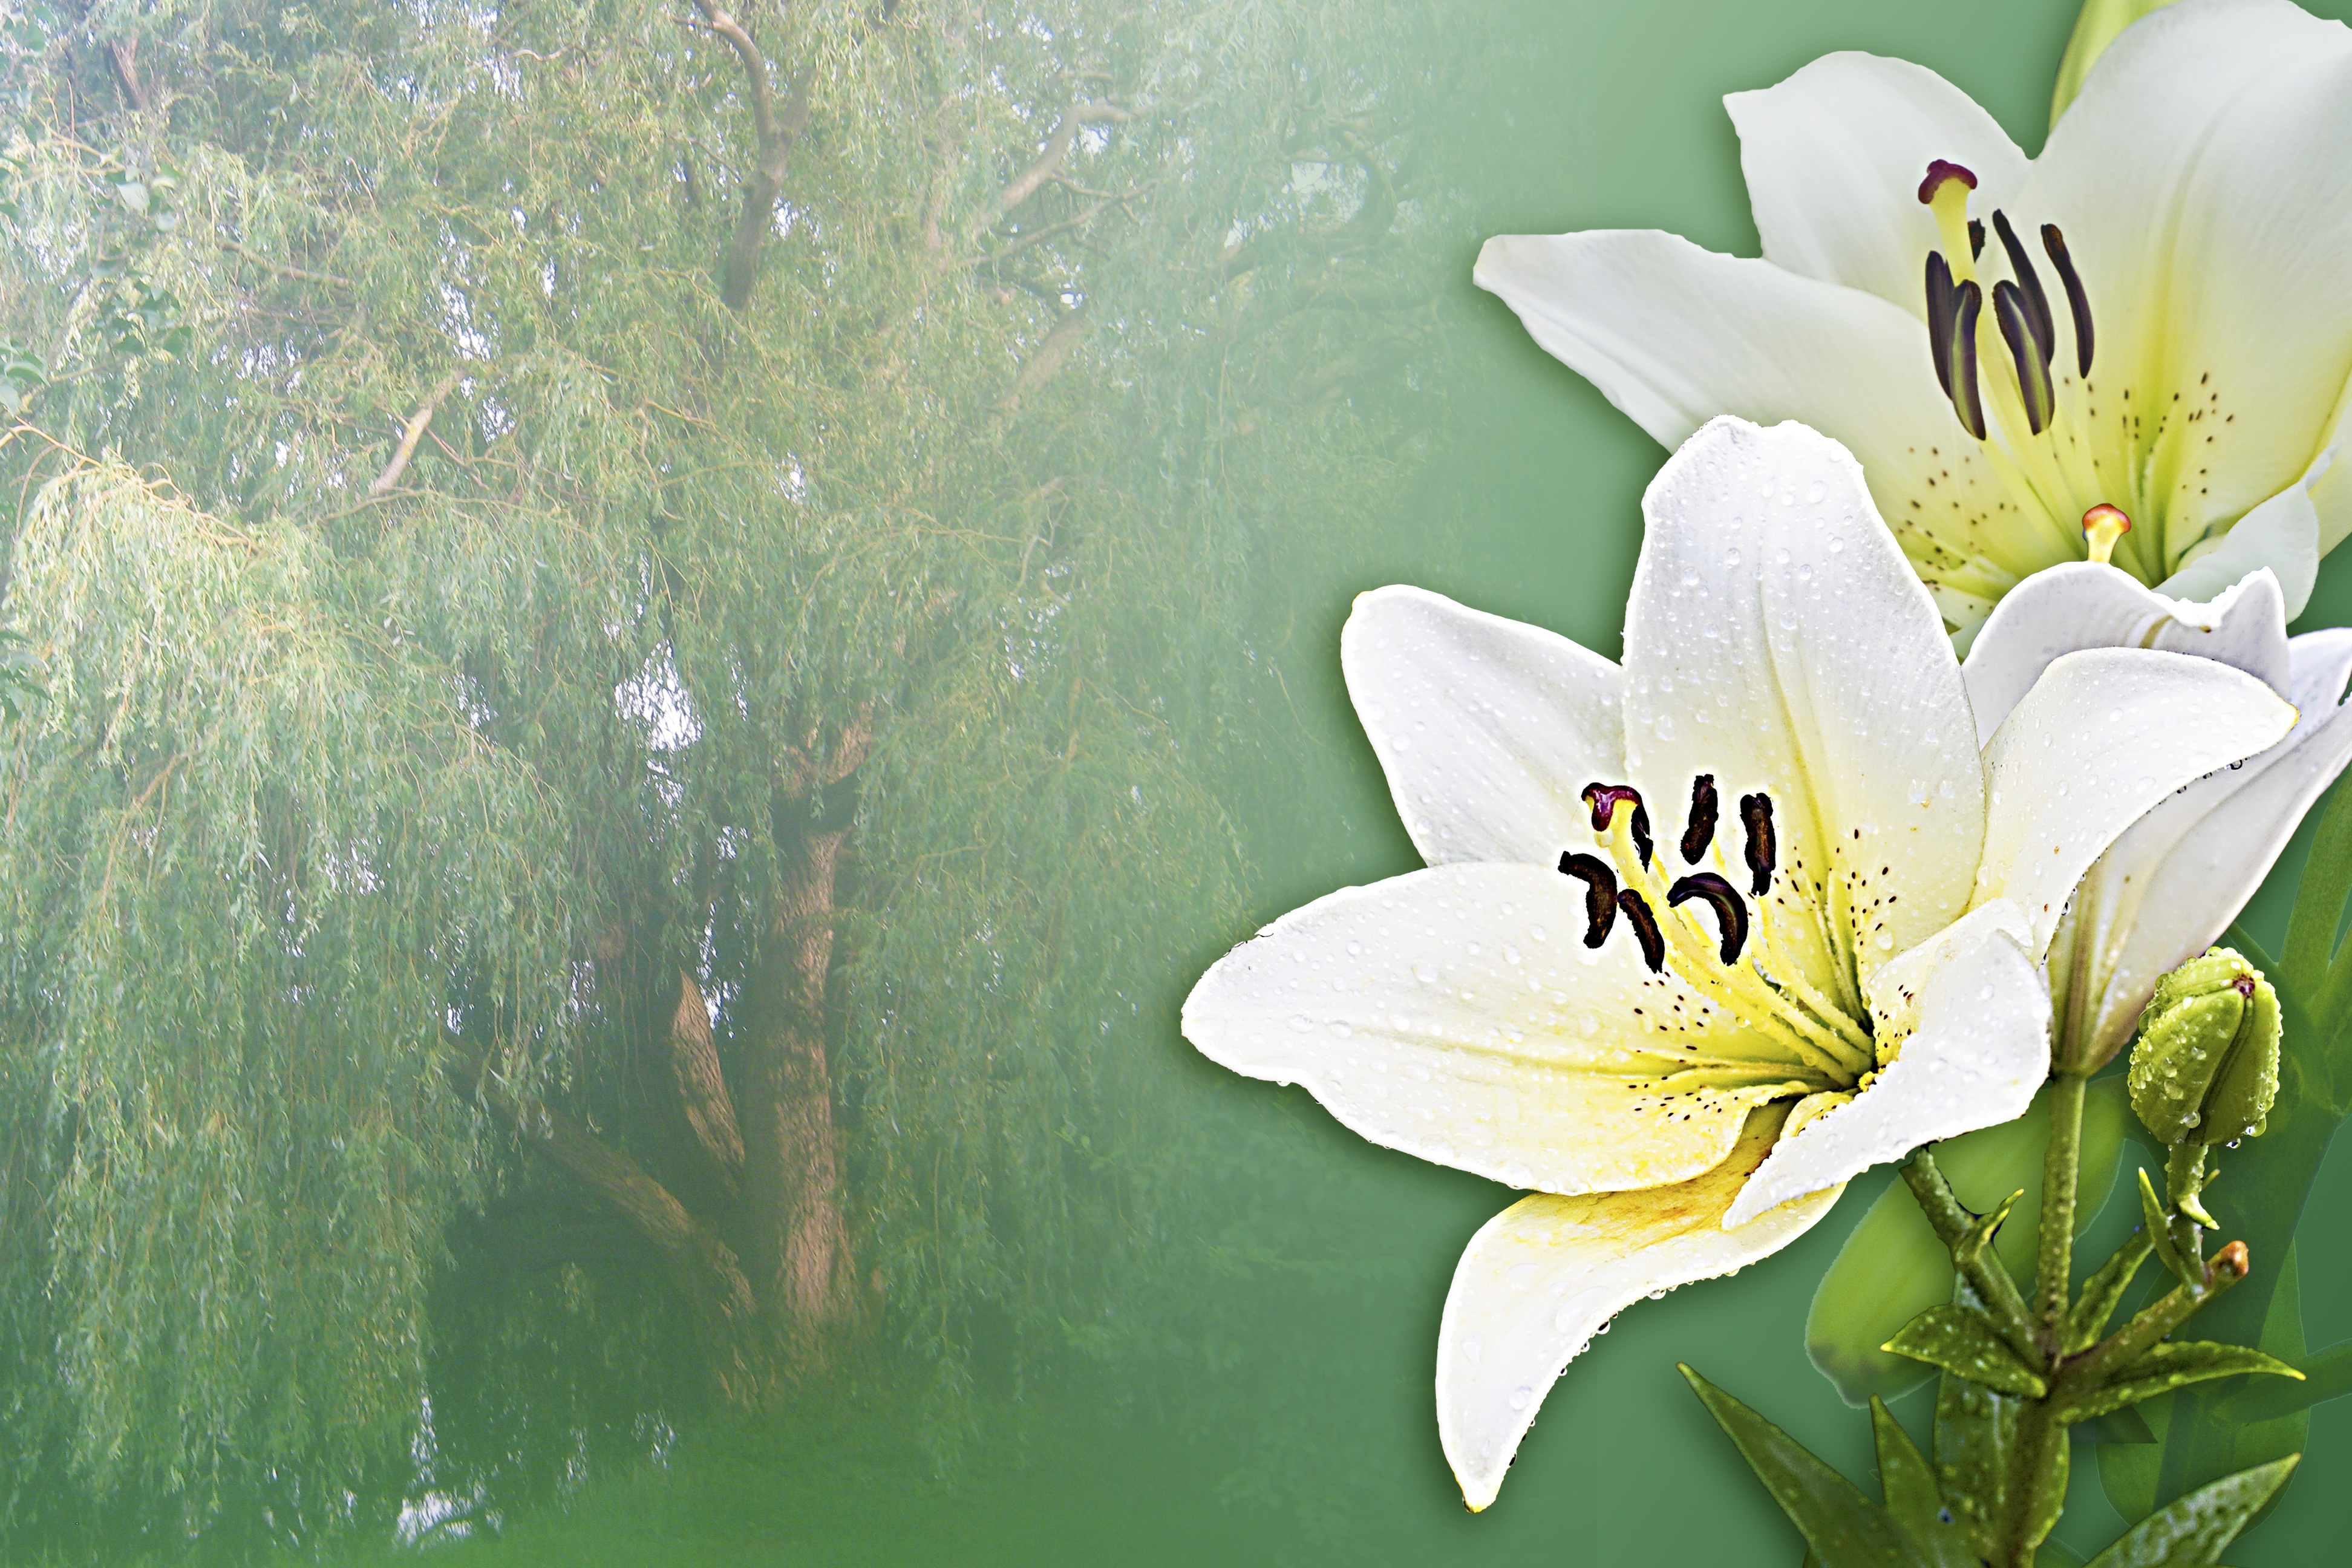
nature, blossom, plant, white, leaf, flower, green, relax, botany, rest, yellow, flora, fauna, wildflower, dream, relaxation, lilies, lily, poem, dreamy, oasis, wellness, macro photography, flowering plant, land plant